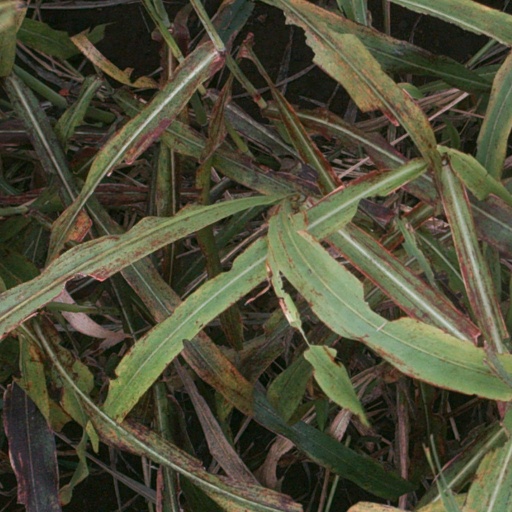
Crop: sorghum